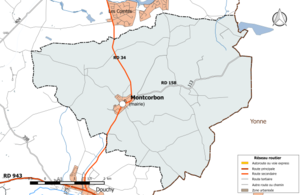
Carte du réseau routier de la commune de fr:Montcorbon.
Montcorbon est une ancienne commune française située dans le département du département du Loiret en région Centre-Val de Loire, devenue le 1ᵉʳ janvier 2016 une commune déléguée au sein de la commune nouvelle de Douchy-Montcorbon.